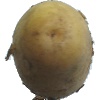
Label: white_potato